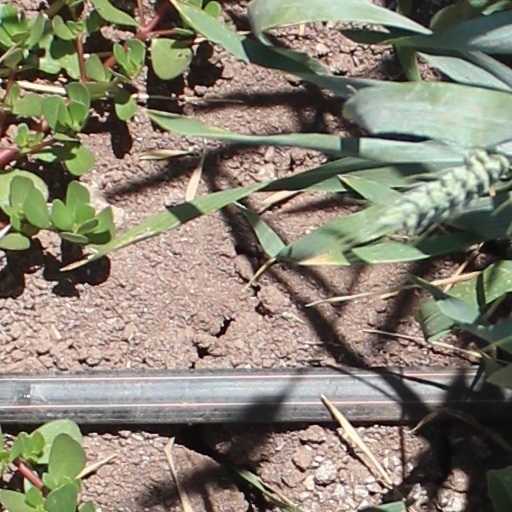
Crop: wheat